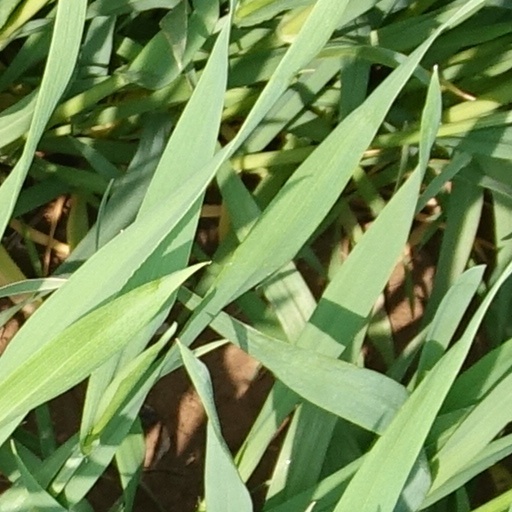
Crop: wheat